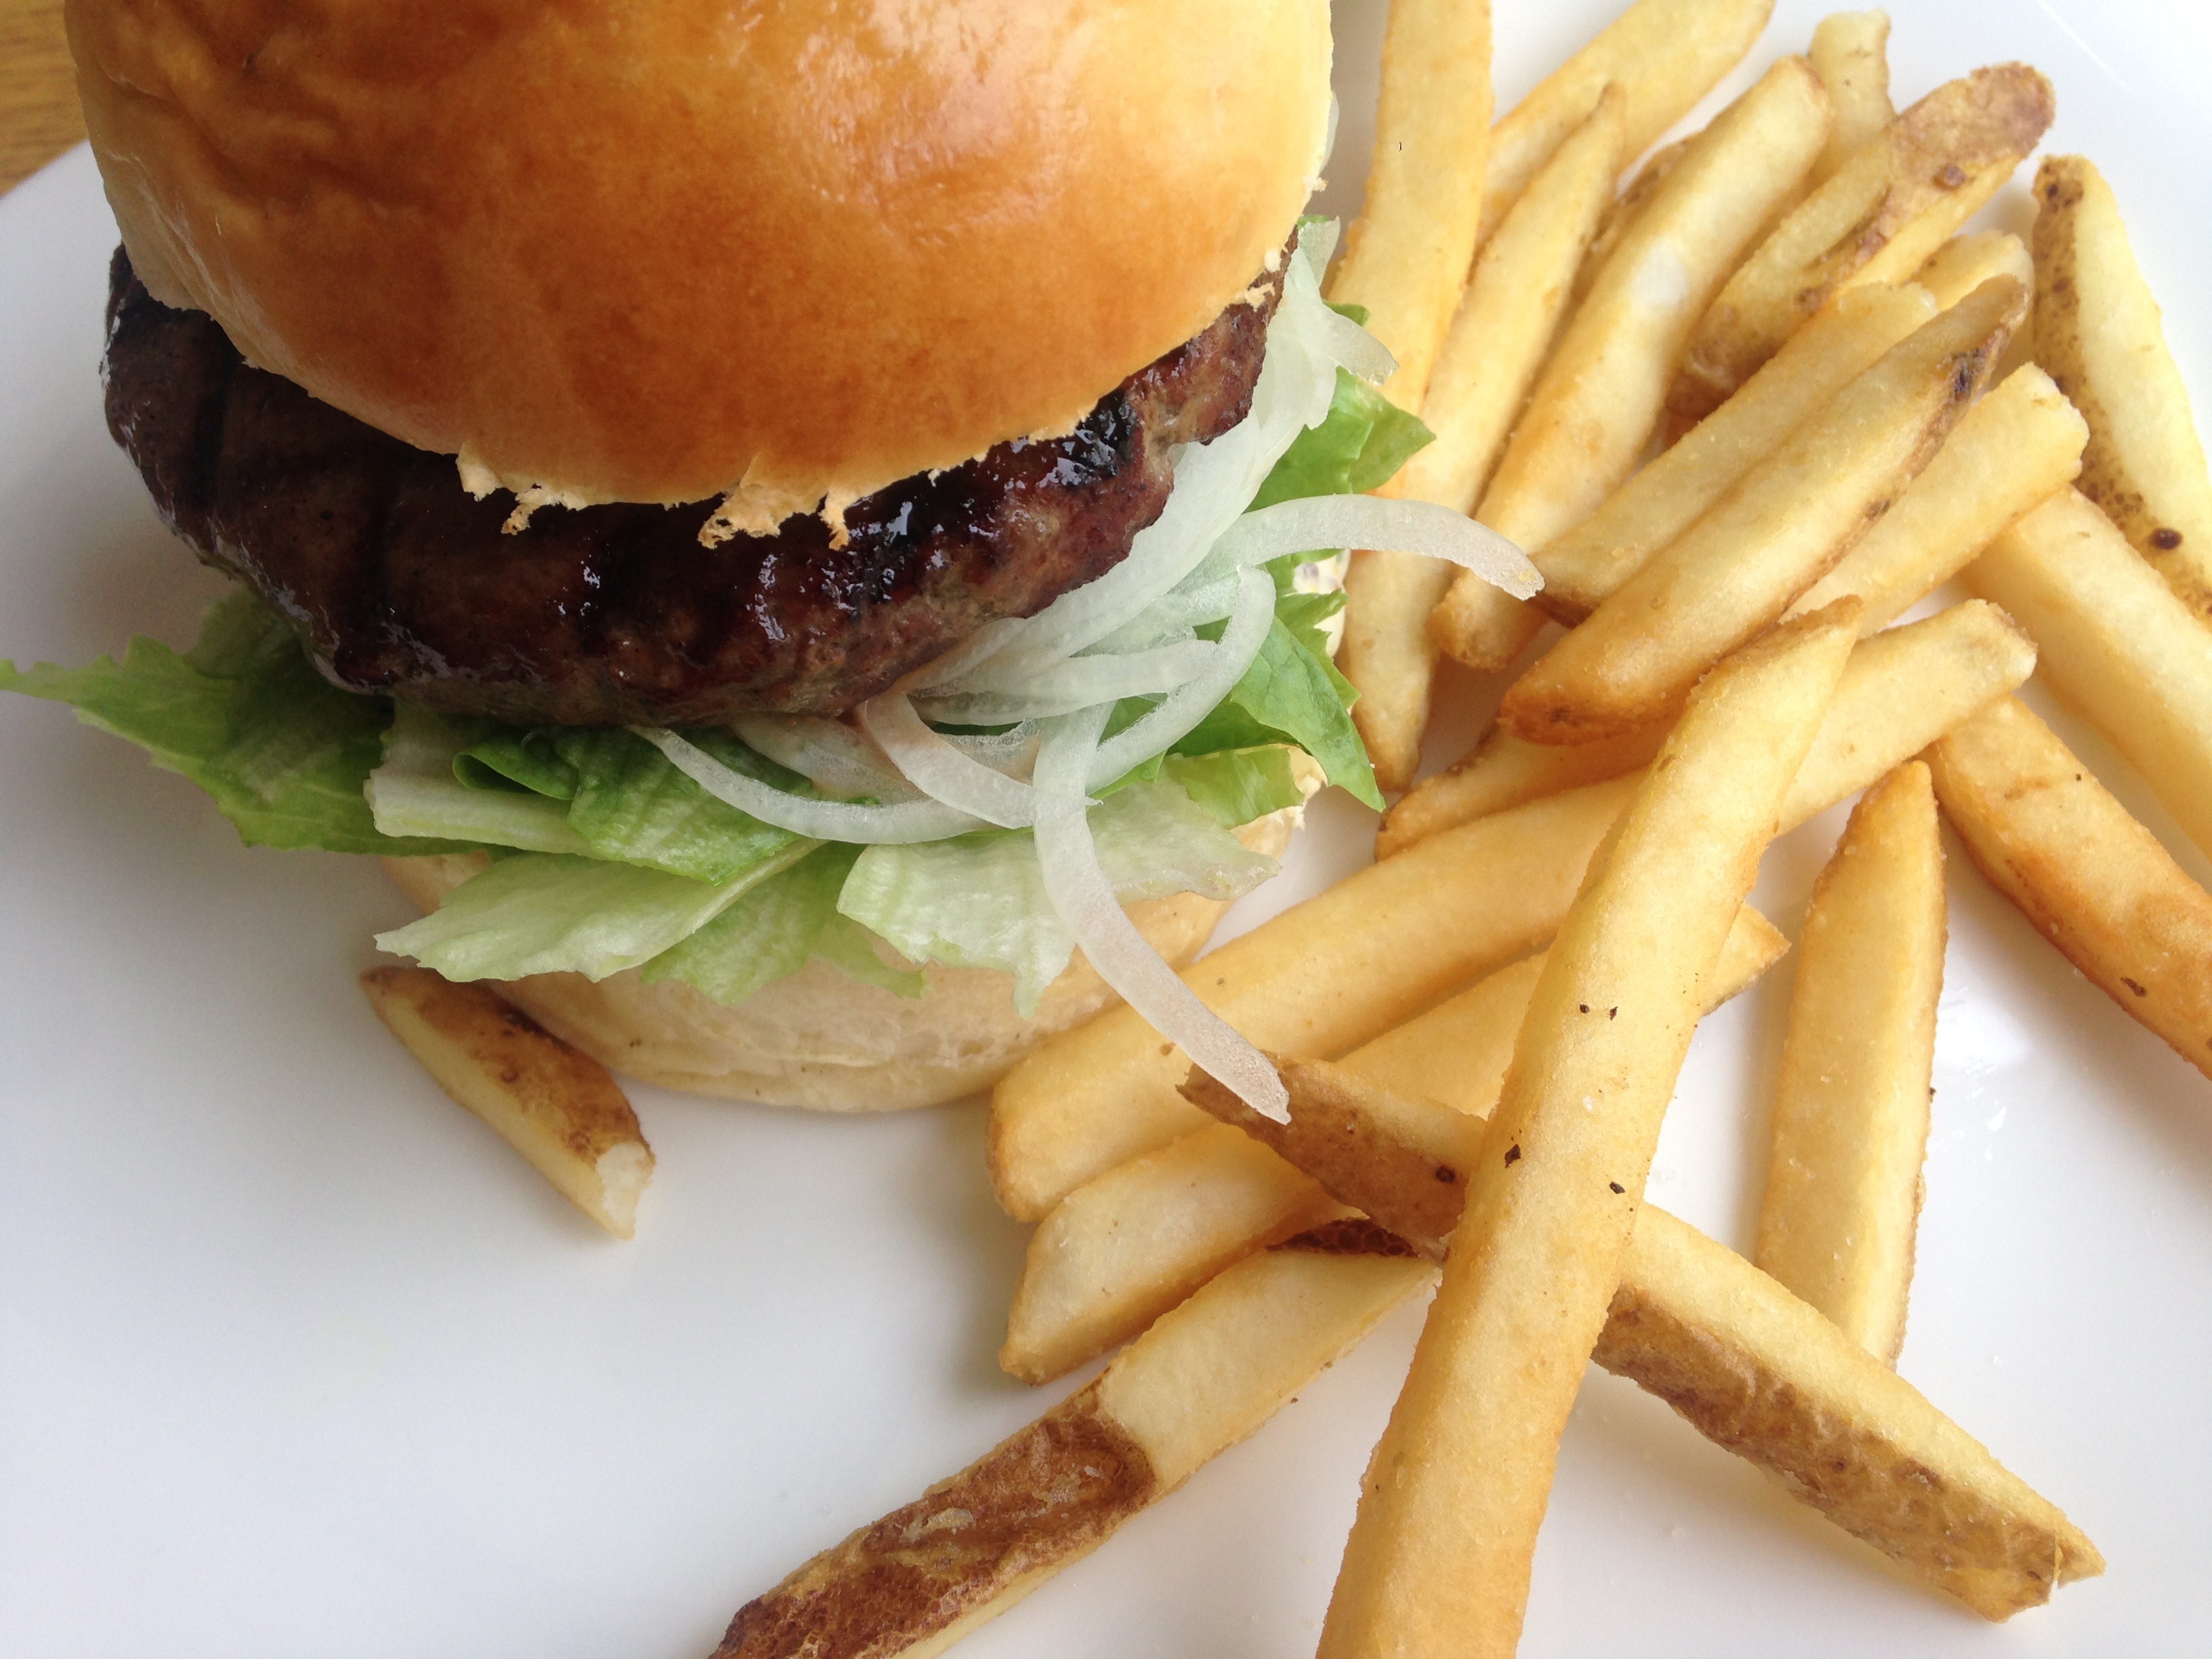
dish, meal, food, produce, fish, fast food, meat, hamburger, sandwich, cheeseburger, french fries, junk food, side dish, veggie burger, steak frites